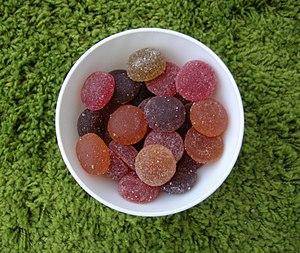
Pâtes de fruits d'Auvergne, fabriques à Saulcet, France.
La pâte de fruits est une confiserie obtenue à partir de fruits cuits avec du sucre et éventuellement de la pectine. Coulée dans un moule ou découpée en carré ou en rectangle, il s'agit à l'origine d'une méthode de conservation de la chair des fruits, d'où son nom de « confiture sèche ».